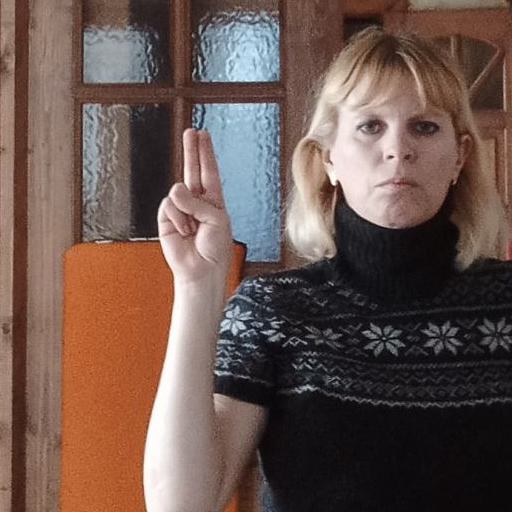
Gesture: two_up